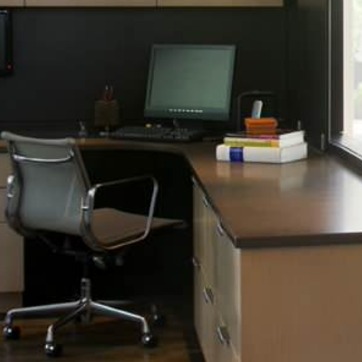
Material: polishedstone